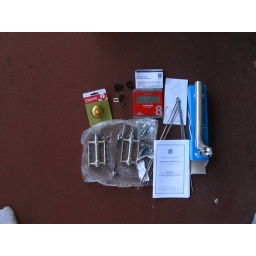
Here's what was in the box - pedals, seat post, bell, etc.